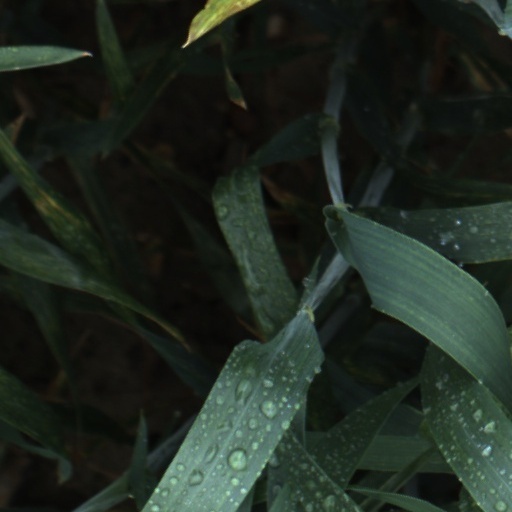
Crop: wheat